Silver-studded blue

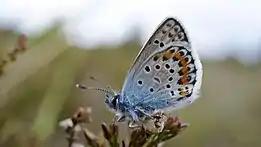
Adult

Larvae usually spend the day in the nests of the ants. This helps them avoid predation and high temperatures, especially in the hot summer months. They come out at night and climb the host plant in order to feed.